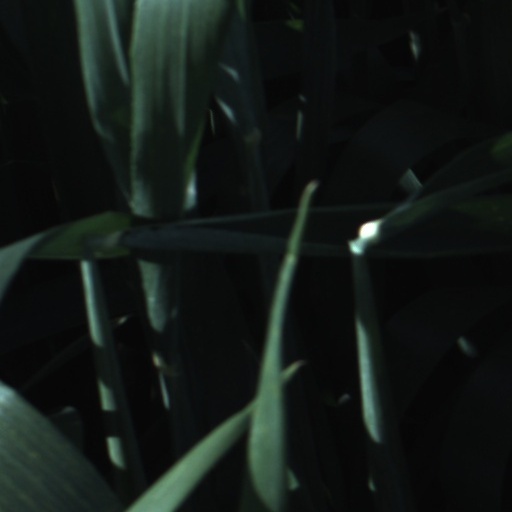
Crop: wheat